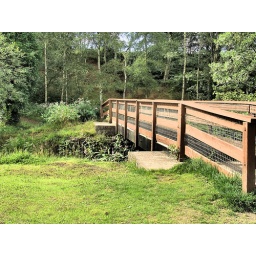
Another bridge over river irk